IBM 2540

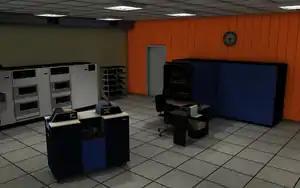
IBM 2540 card read/punch in an IBM System/370 Model 145 installation

The 2540 attaches to a System/360 multiplexer or selector channel through an IBM 2821 Control Unit. A standard 2540 processes standard IBM 80 column punched cards. The card reader (2540R) and card punch (2540P) devices are separately addressable and function independently. The 2540 normally reads and punches EBCDIC data, called data-mode 1.